Infinity (Mariah Carey song)

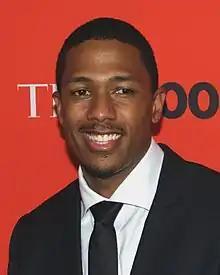
Several critics felt that "Infinity" is about Carey's estranged husband, Nick Cannon.

"Infinity" is a mid-tempo R&B ballad that lasts for a duration of four minutes. Carey belts the lines, "Close the door, lose the key, leave my heart on the mat for me. I was yours eternally, there's an end to infinity", while the songs hook consists of the singer "breathily cooing" the title repeatedly in a descending vocal run. Accompanied by an orchestral synth, string and brass instrumental, Alex Camp of "Slant Magazine" described "Infinity" as a "welcome throwback to Mariah's early ballads". Andrew Unterberger of "Spin" likened the intro to the work of Just Blaze, and noted that she finishes the song with a whistle note. According to its lyrics, Carey is putting herself first in order to emancipate herself. As described by Wass, "Infinity" is "distinctly unromantic" and "a kiss-off anthem", writing that it sits somewhere in between two of Carey's previous singles, "Obsessed" (2009) and "You're Mine (Eternal)" (2014).